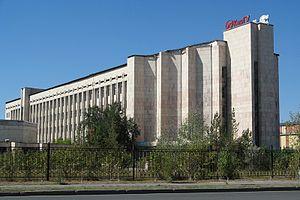
L'université d'État de Karaganda est une université fondée à Karaganda au Kazakhstan en 1972.